Clyde puffer

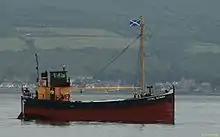
"Eilean Eisdeal" named as the fictional "Vital Spark"

The short stories that Neil Munro first published in the Glasgow "Evening News" in 1905 appeared in the newspaper for over twenty years and achieved widespread fame, with collections issued in book form since 1931 still in print today. With the continuing popularity of these tales, the puffers became film stars in "The Maggie", and Para Handy with his "Vital Spark" was the subject of three popular BBC television series dating from 1959 to 1995.